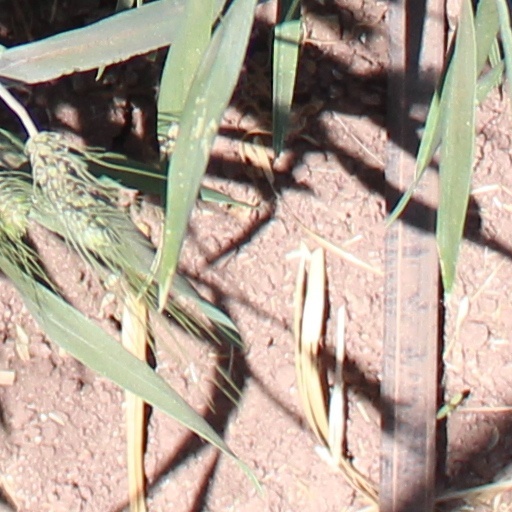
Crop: wheat